Texas Tech Red Raiders football

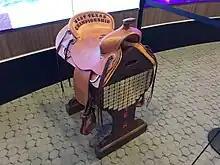
The West Texas Championship Saddle is the traveling trophy between the Red Raiders and Horned Frogs

The Masked Rider is Texas Tech University's oldest mascot, and was the first official mounted mascot in the country. The tradition began in 1936, when "ghost riders" were dared to circle the field prior to home football games. The Masked Rider became an official mascot in 1954, when Joe Kirk Fulton led the team onto the field at the Gator Bowl. According to reports from those present at the game, the crowd sat in stunned silence as they watched Fulton and his horse Blackie rush onto the football field, followed by the team. After a few moments, the silent crowd burst into cheers. Ed Danforth, a writer for the "Atlanta Journal" who witnessed the event, later wrote, "No team in any bowl game ever made a more sensational entrance." In 2000, The Masked Rider tradition was commemorated with the unveiling of a statue outside of the university's Frazier Alumni Pavilion. The sculpture, created by artist Grant Speed, is 25 percent larger than life.